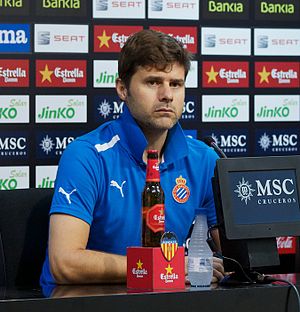
Mauricio Pochettino
Mauricio Roberto Pochettino er en argentinsk tidligere fodboldspiller og tidligere fodboldtræner for bl.a. Tottenham Hotspur F.C. Southampton og Espanyol.